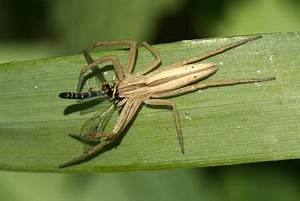
Label: ragno